Red kuri squash

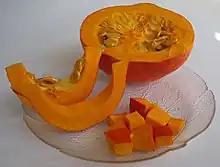
Red kuri prepared for cooking.

Full-flavored and sweet, red kuri squash is often cooked with butter and herbs. It is an ingredient in a variety of soups, stews and casseroles. It can be made into cakes, quick breads, muffins, cookies, jams and pies with its nutty-tasting flesh. It can be baked, boiled, microwaved, steamed, sautéed or fried. This squash adds sweet flavor and texture to stir-fries. Its seed cavity is ideal for stuffing.